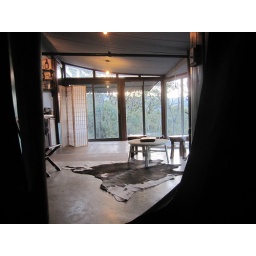
tee pee near mount tomah in the blue mountains, part of bluemountainscabins.com.au accommodation